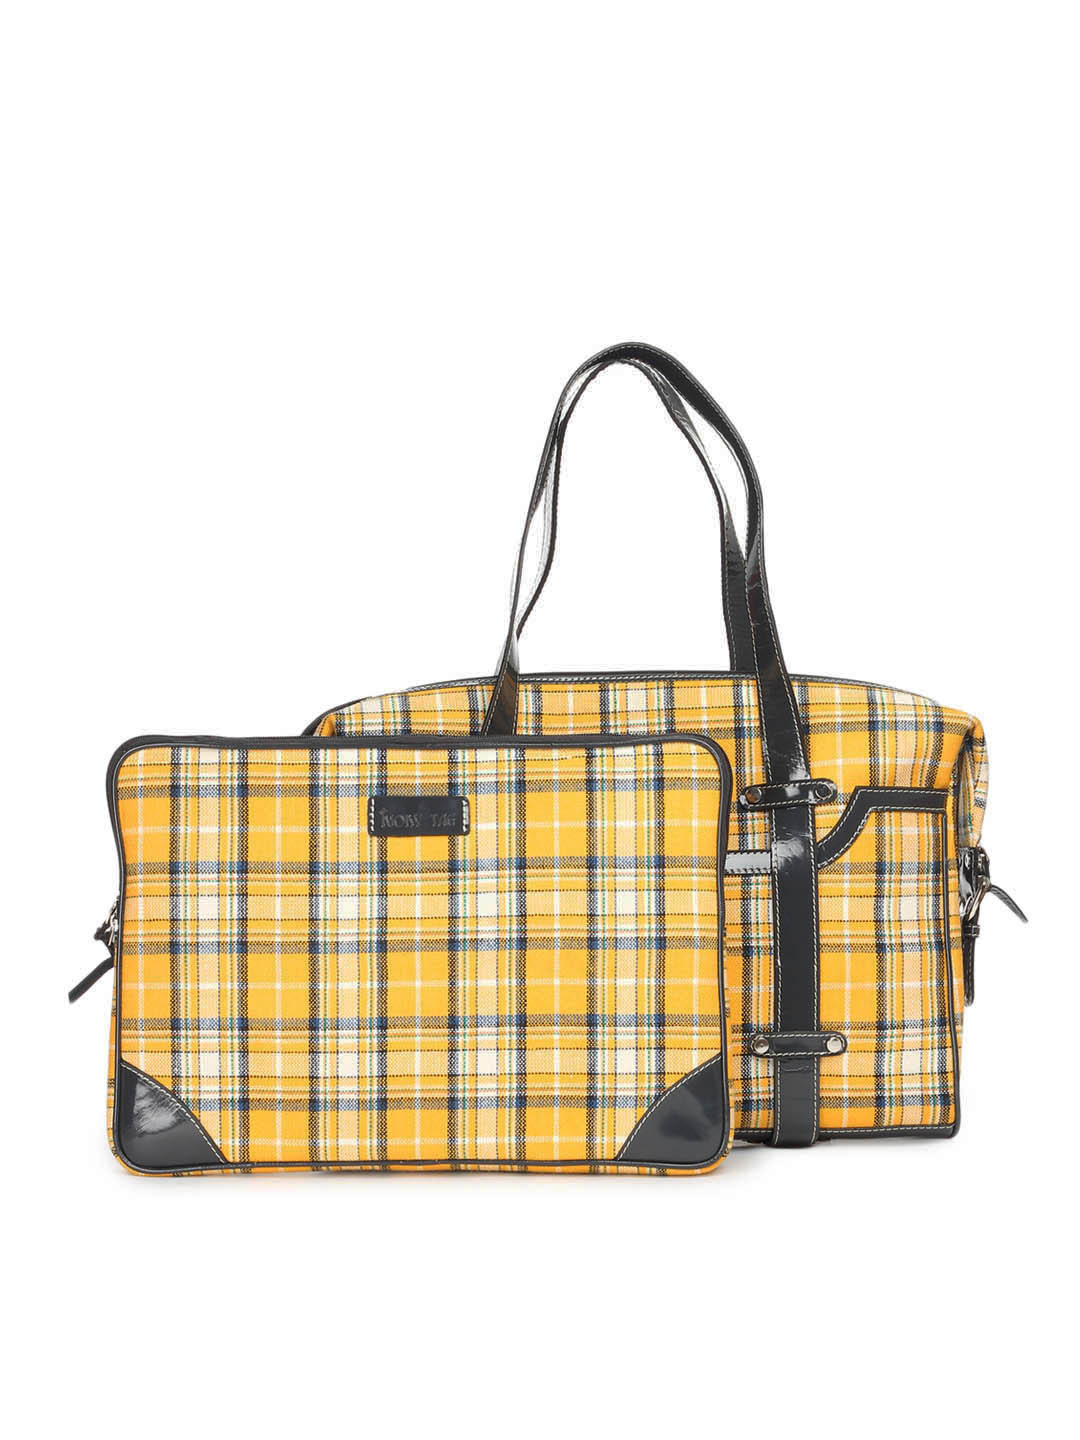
Ivory Tag Yellow Plaid Laptop Bag
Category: Accessories / Bags / Laptop Bag
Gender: Women
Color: Yellow
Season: Summer 2012
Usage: Casual